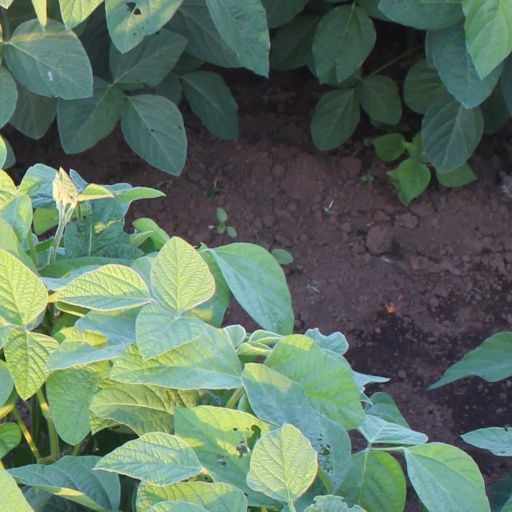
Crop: soybean